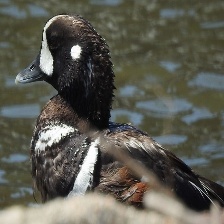
Species: HARLEQUIN DUCK
Scientific name: HISTRIONICUS HISTRIONICUS
ImageNet parent category: drake